2017 Los Angeles Measure S

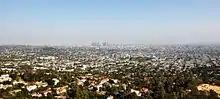
A small area of skyscrapers amid a larger, flatter yet extensively developed area

In the late 1970s, following the enactment of Proposition 13, which capped property tax assessments until the property changed owners, Los Angeles residents began advocating for slow growth and neighborhood preservation. A new General Plan for the city lowered density limits from a floor area ratio of 10:1, a level comparable to the New York City borough of Manhattan, in accordance with older plans for a city of 10 million, to 4.5:1, with most high-rise development confined to certain areas within the city. However, the city government, dominated by pro-growth interests, resisted implementing the necessary zoning changes. Despite the state legislature passing a 1978 law ordering the city to bring its zoning into compliance with the new General Plan by 1982, two years after that deadline barely one-quarter of the necessary changes had been made.